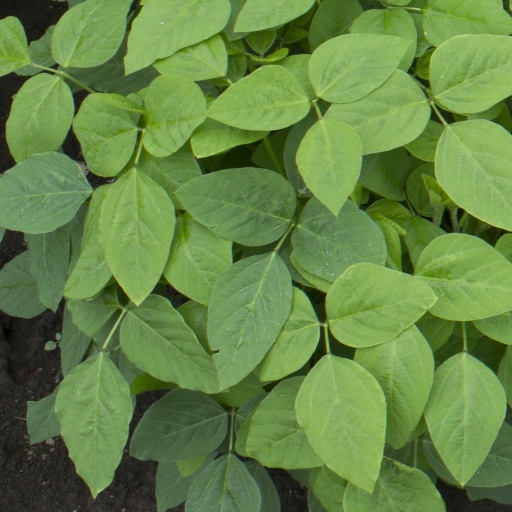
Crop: soybean